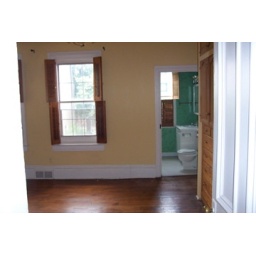
From the bedroom door (looking in from the upstairs living room).